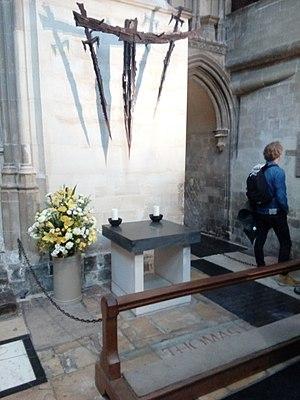
sculpture dans le transept nord-ouest de la Cathédrale de Canterbury commémorant le martyre de Thomas Becket